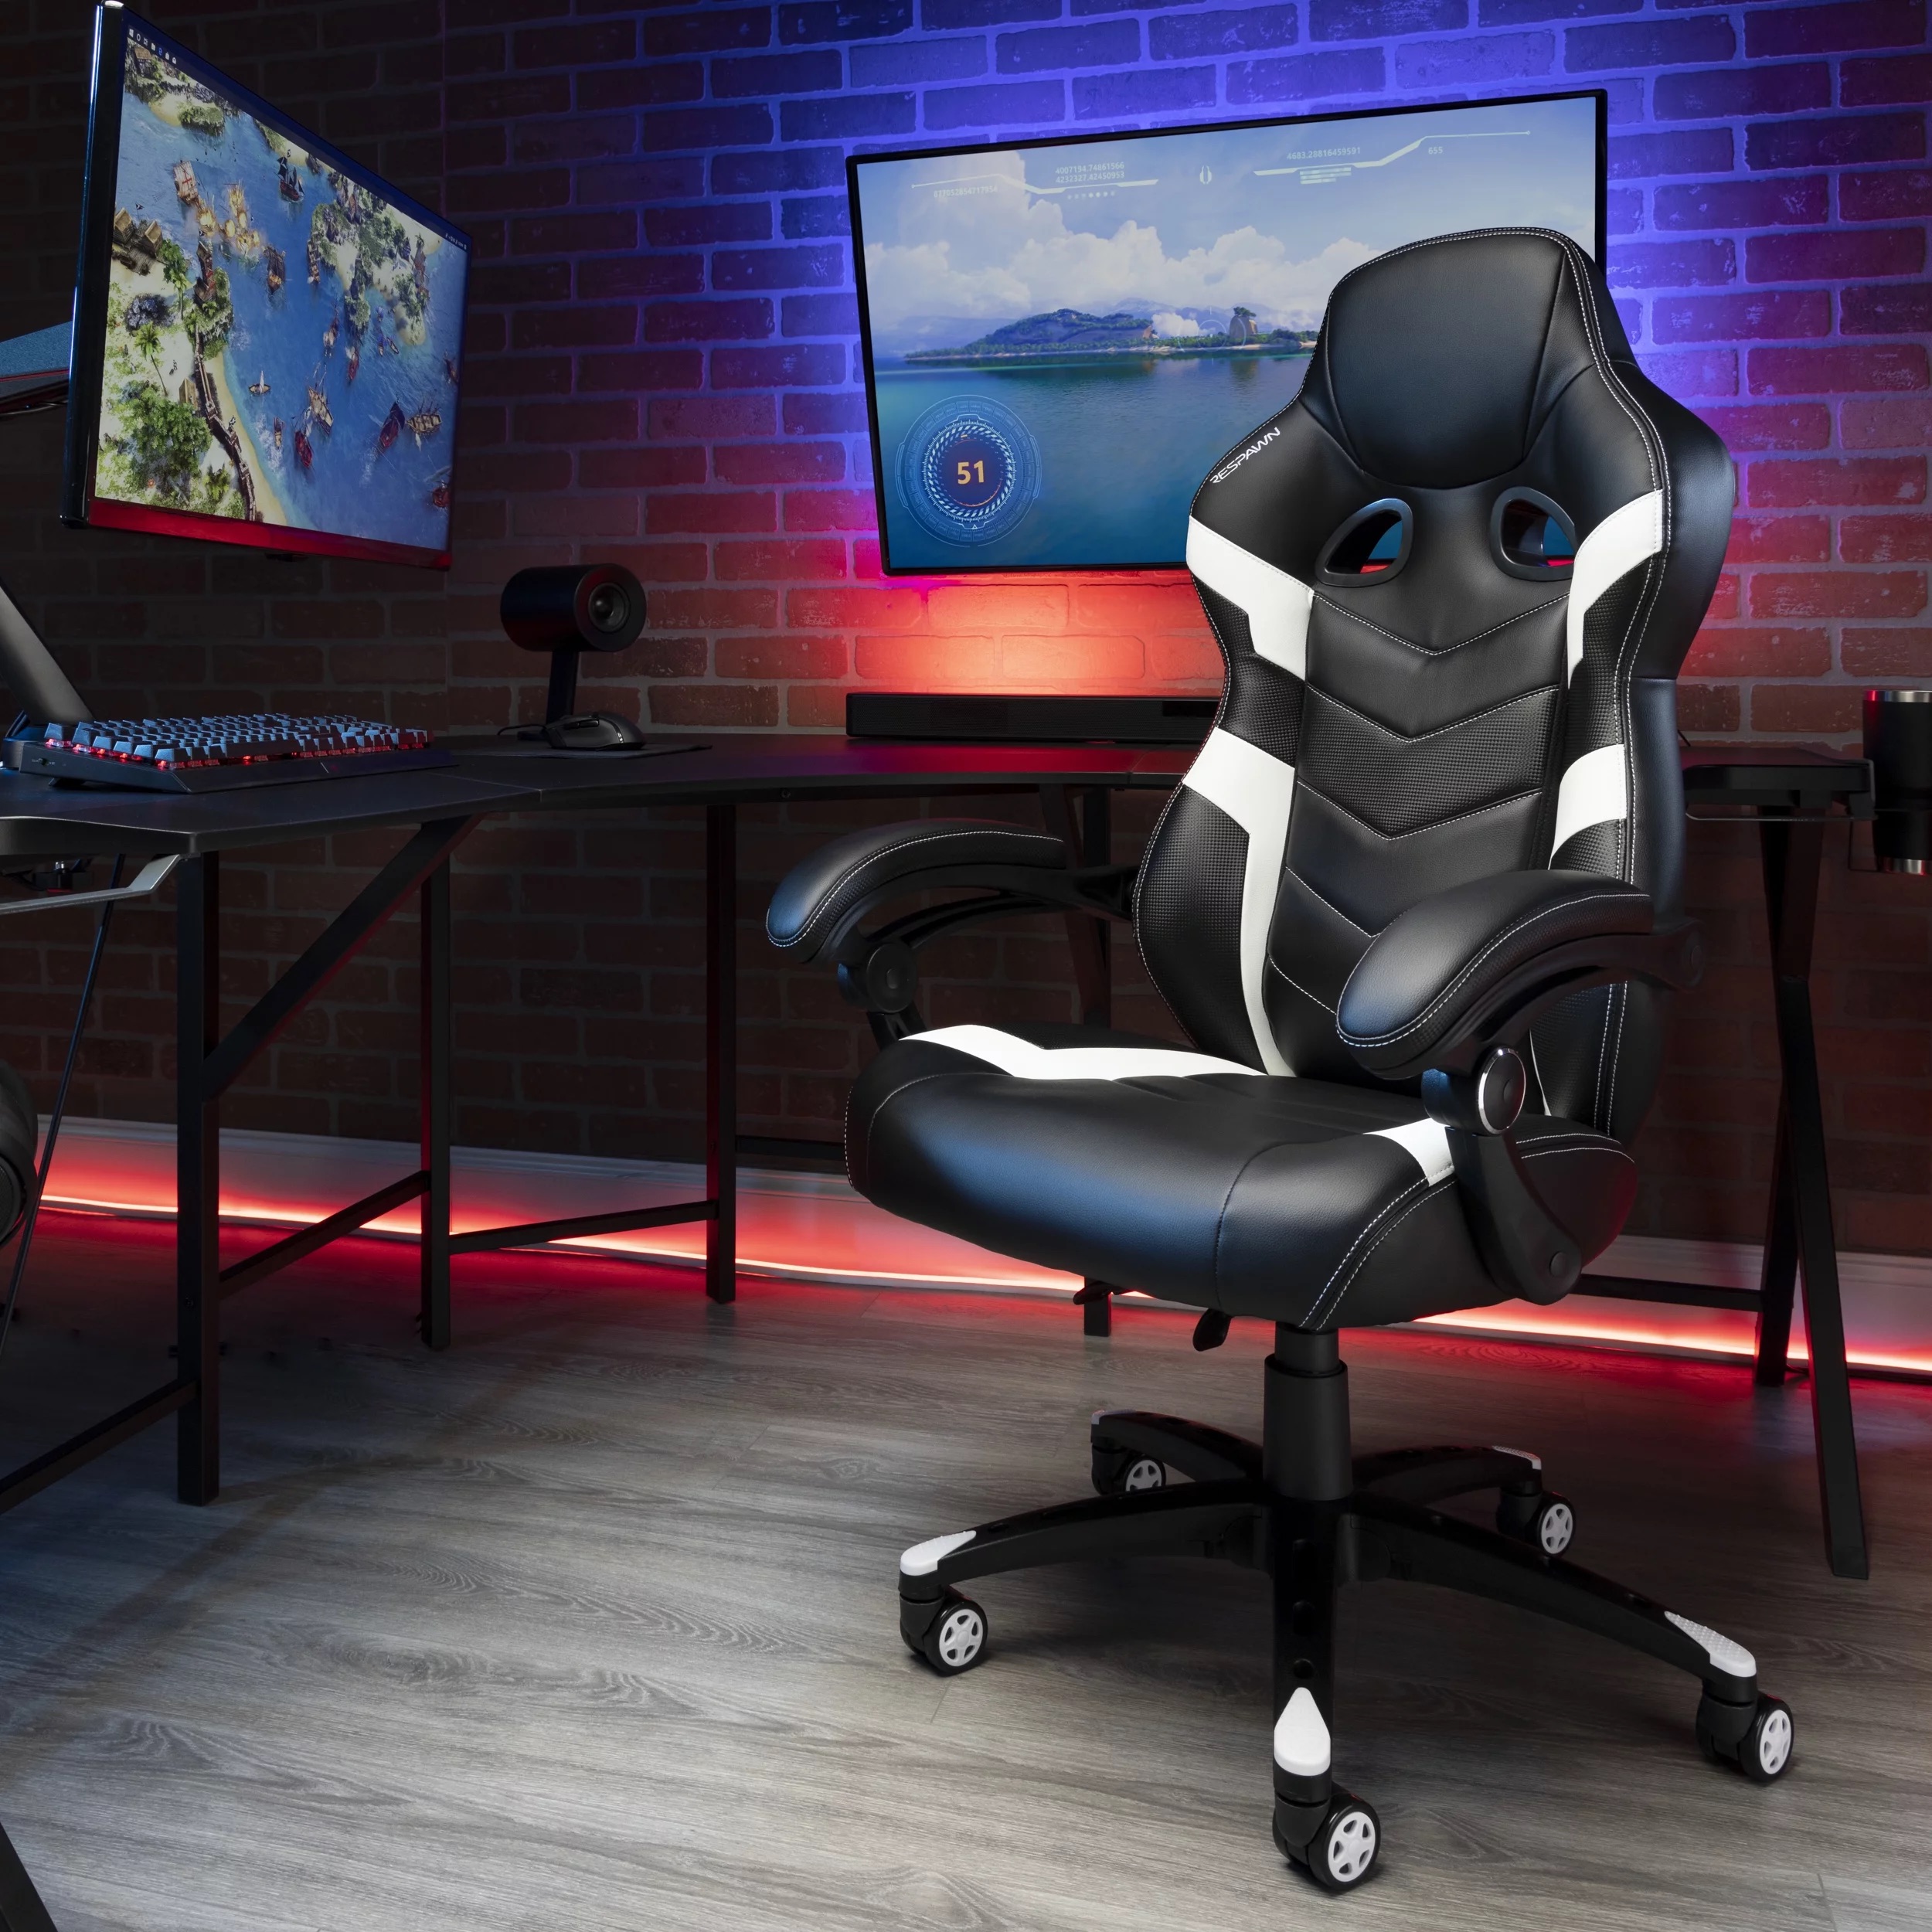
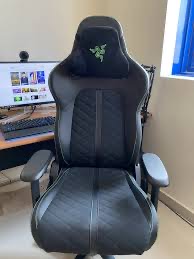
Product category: items_chair
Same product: no